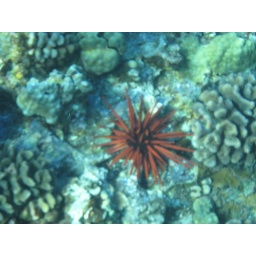
taken while snokeling off Maui. taken while snokeling off Maui. Some off a boat near Molikini and some off beach near 4 Seasons at Waileia. taken while snokeling off Maui. Some off a boat near Molikini and some off beach near 4 Seasons at Waileia.